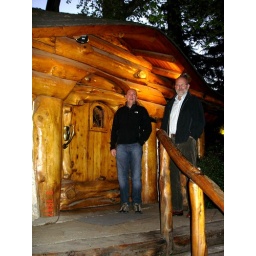
Lovely steak restaurant in Bariloche, boys had to duck to get in the door.